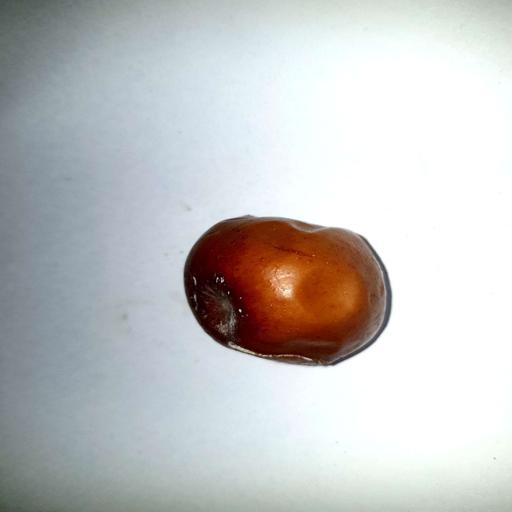
Label: bruised